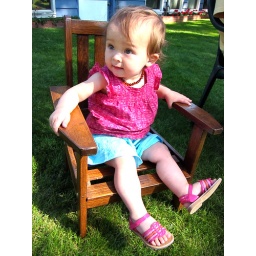
sitting in the chair my grandpa built for us as kids!